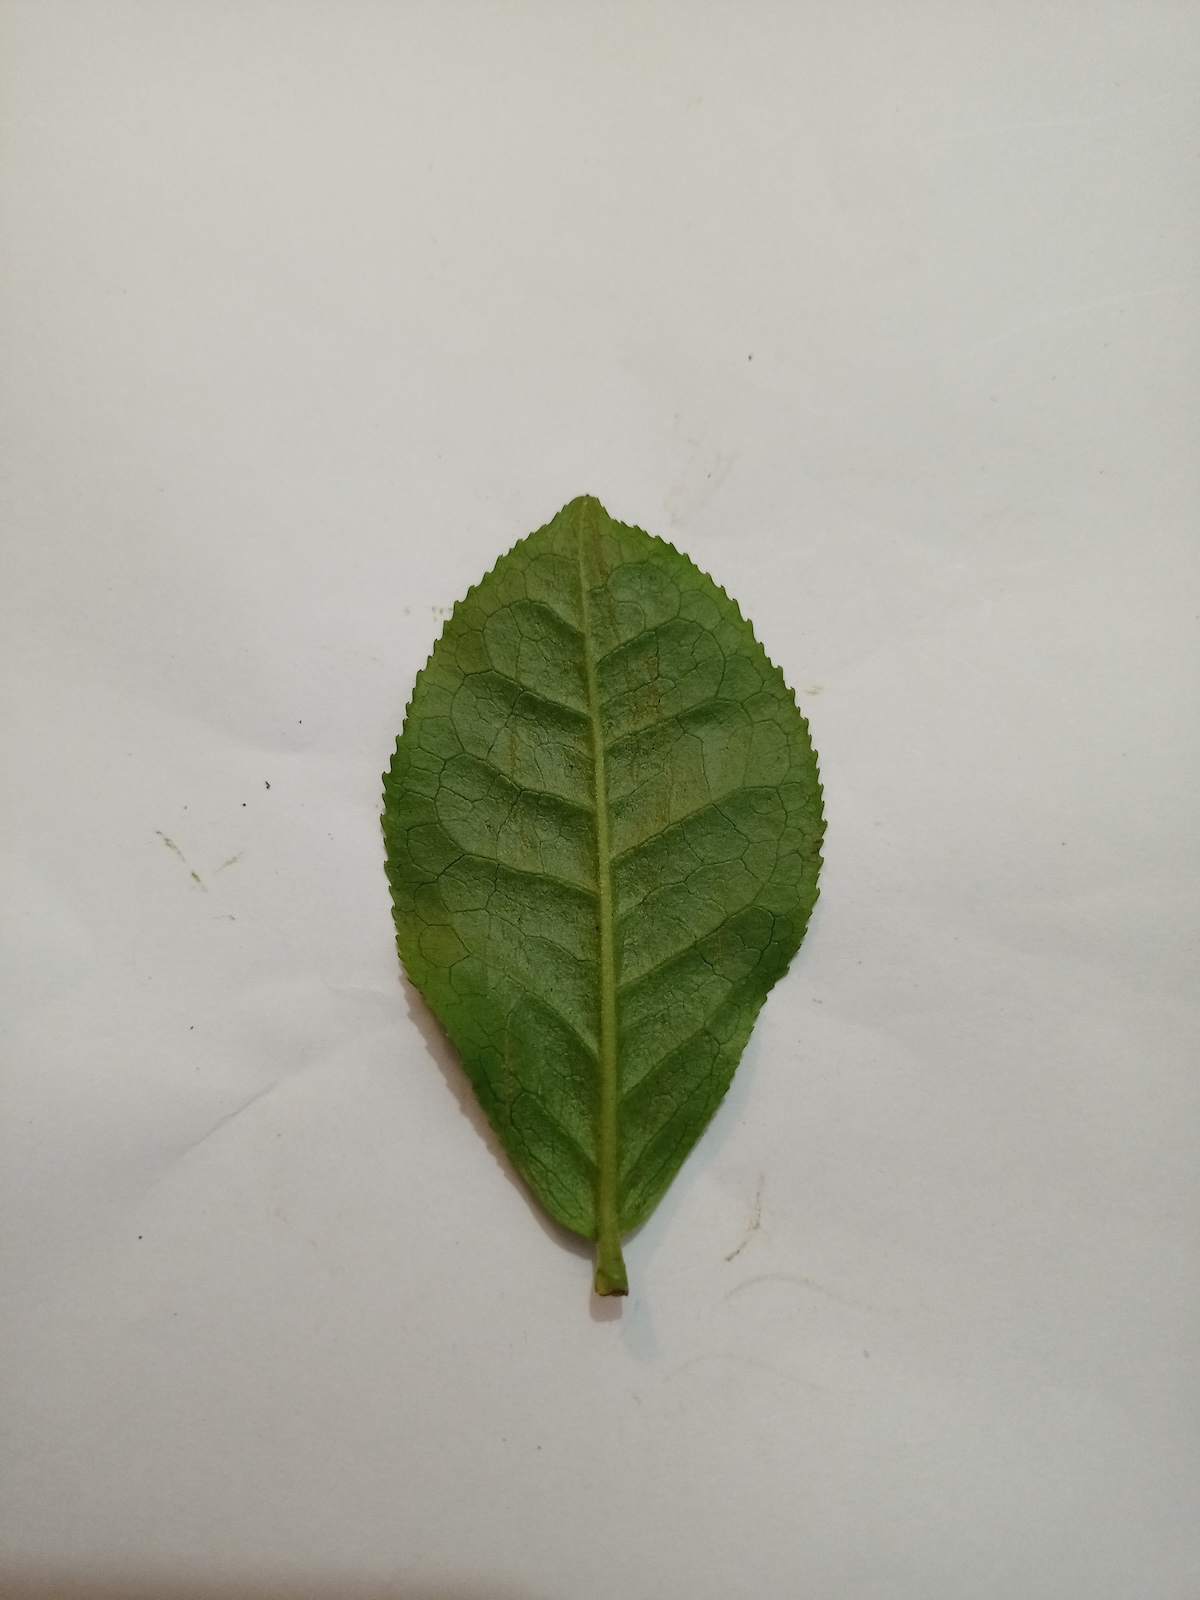
Label: Healthy leaf